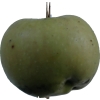
Label: Apple 12